Carlo Ancelotti

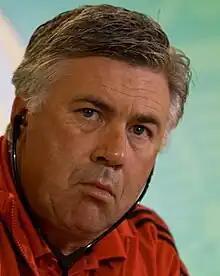

After the departure of striker Andriy Shevchenko at the beginning of the 2006–07 season, Ancelotti was forced to redesign Milan's line-up once again, devising a 4–3–2–1 system that would later be known as his "Christmas Tree" formation. Milan's line-up used Inzaghi as a lone striker, supported by attacking midfielders Clarence Seedorf and Kaká, in front of a three-man midfield which featured Andrea Pirlo as a creative playmaker, supported by hard-working defensive midfielders Gennaro Gattuso and Massimo Ambrosini.